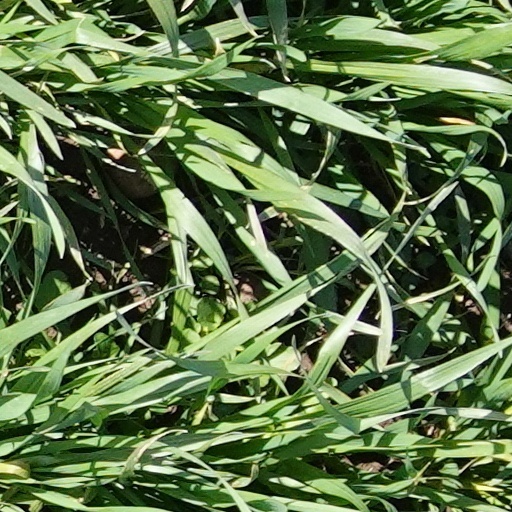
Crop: wheat